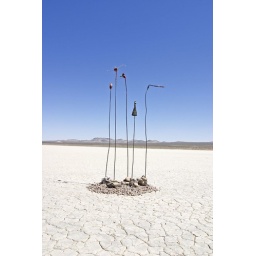
River Gargoyles on the dry lake bed northeast of Los AngelesPhotography by Bernard Wolf